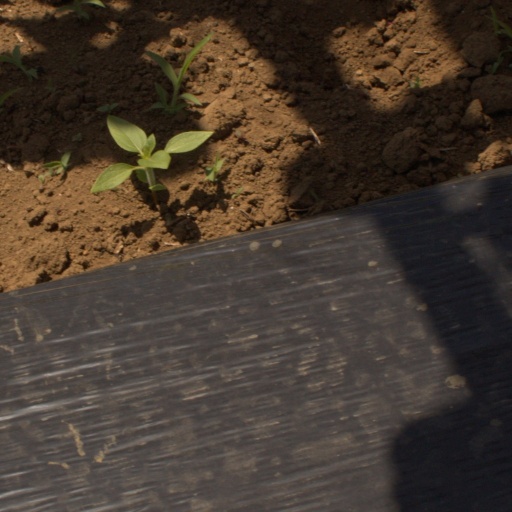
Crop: Jerusalem artichoke